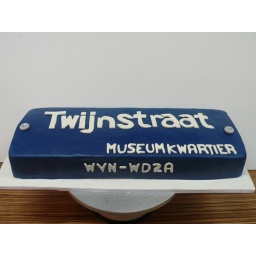
Street sign cake made for street party at a near by student house.